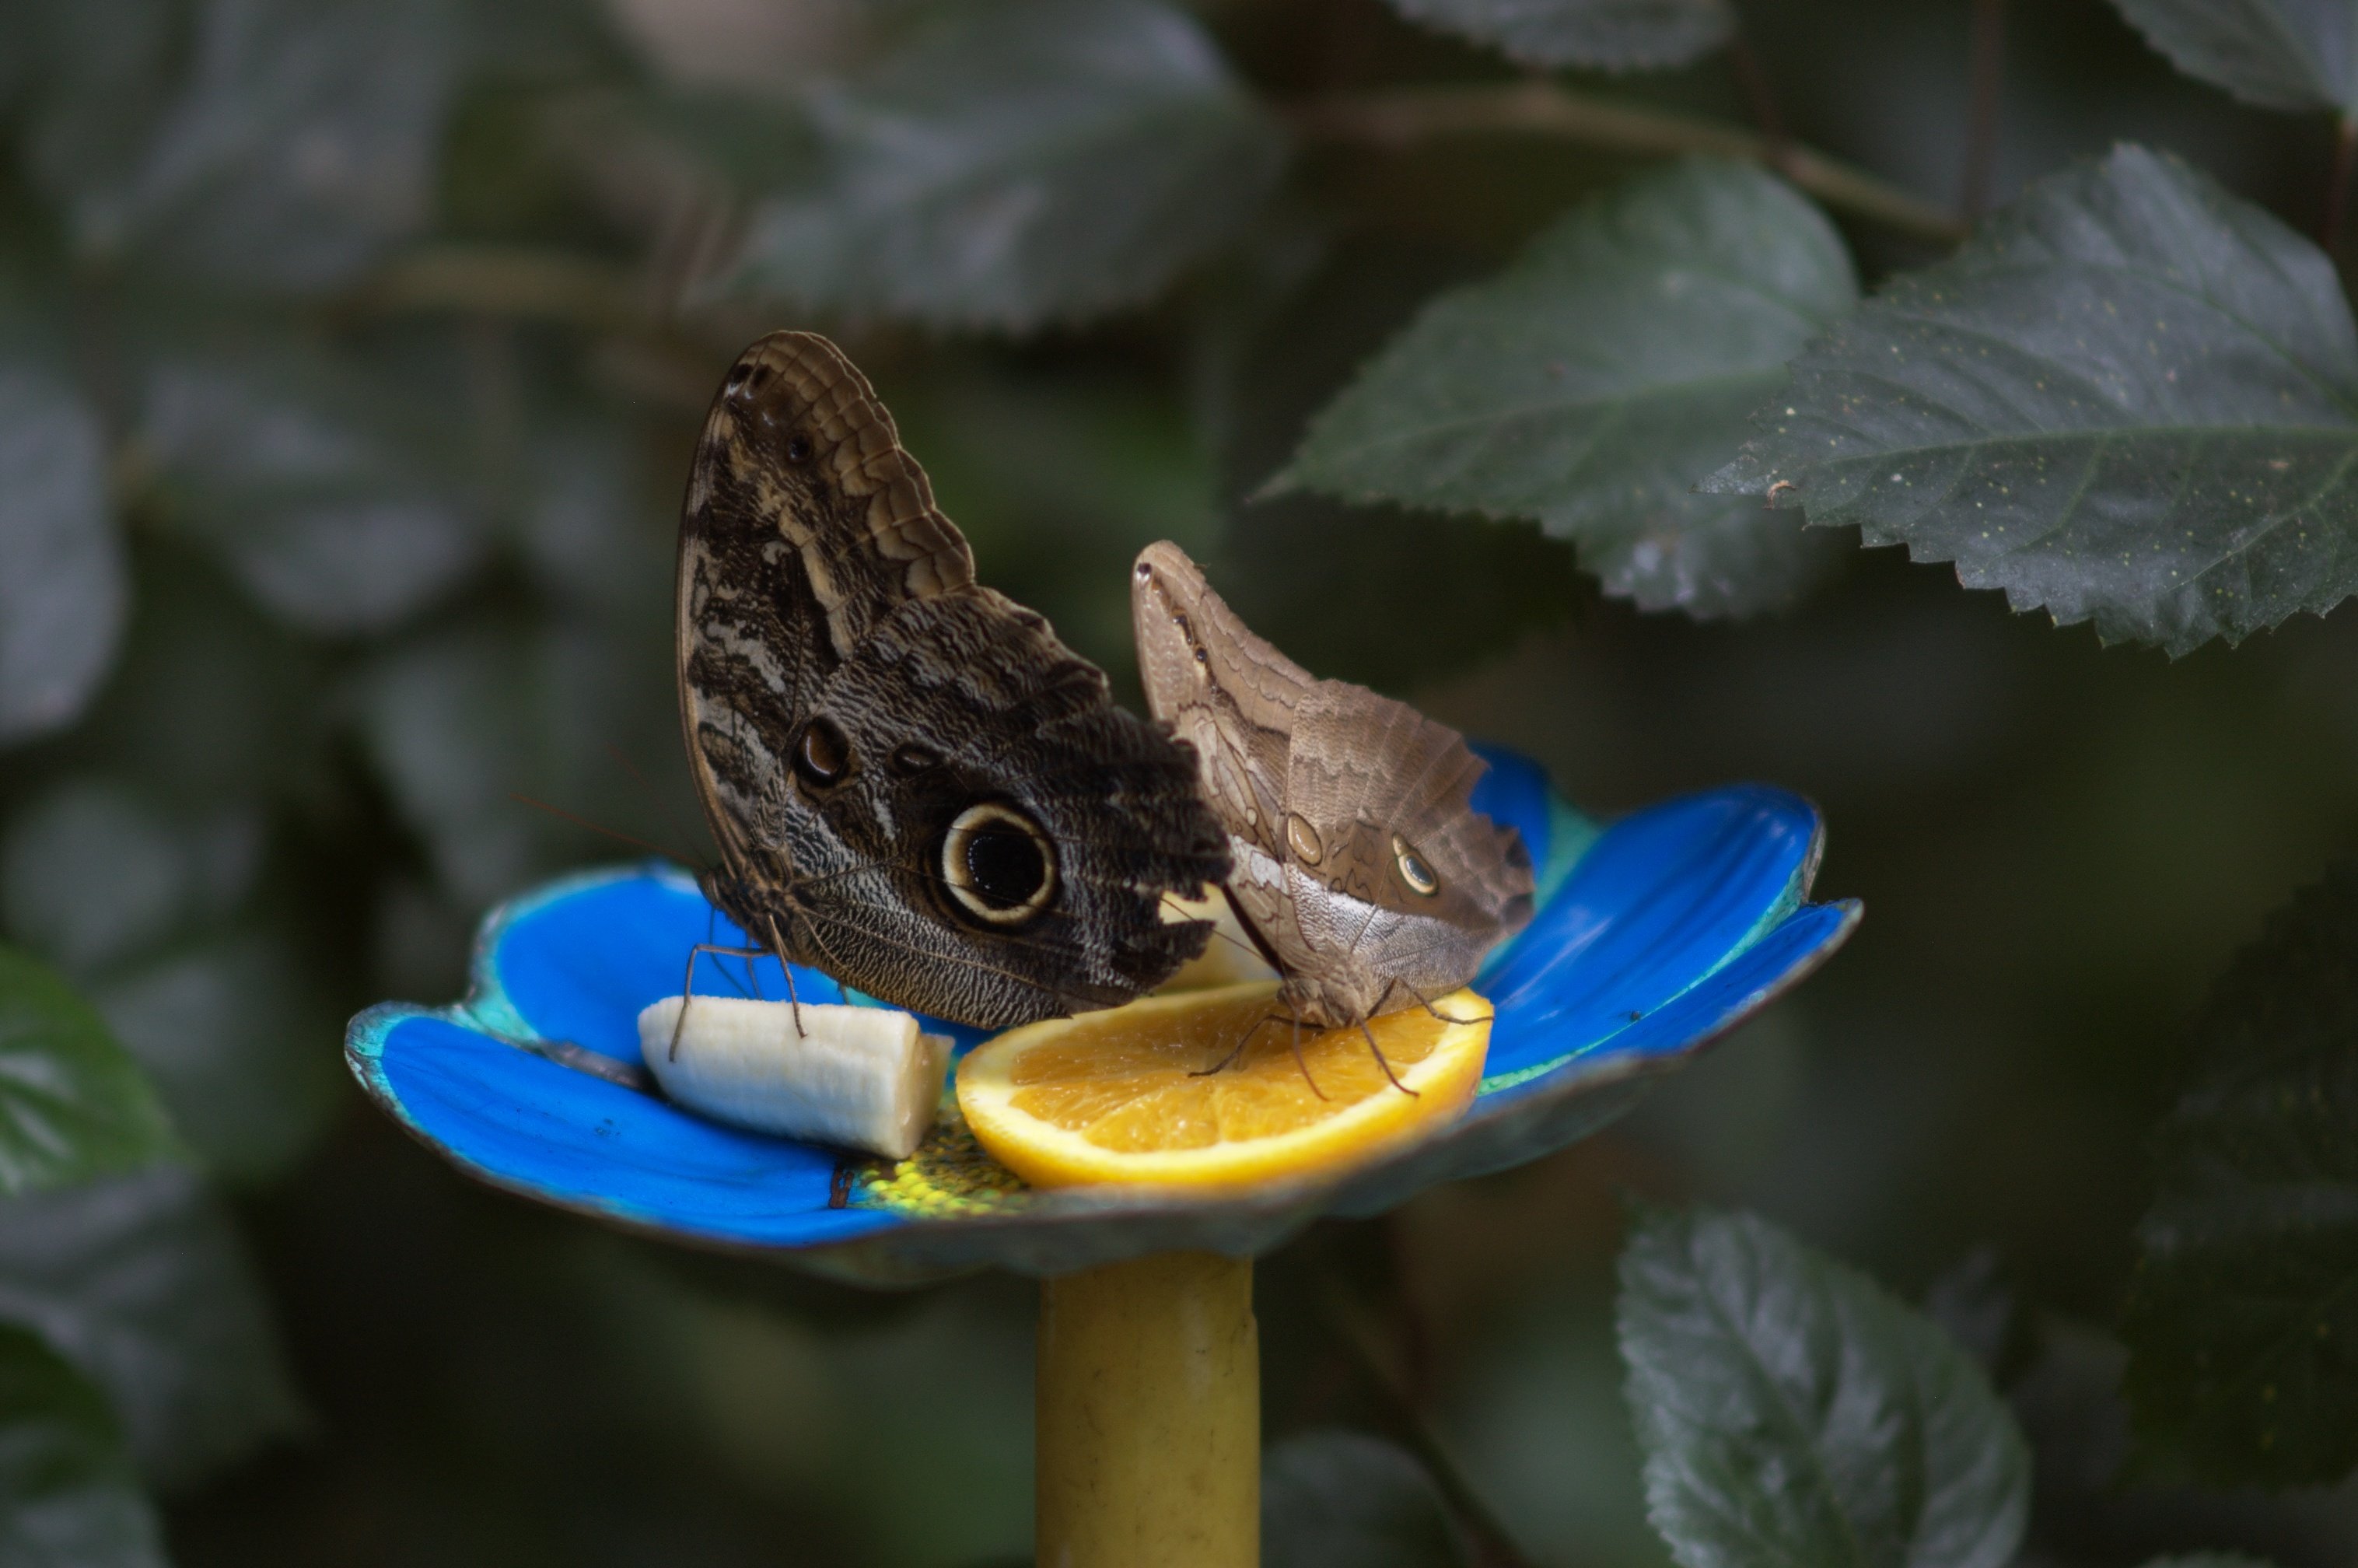
nature, leaf, flower, wildlife, insect, butterfly, fauna, invertebrate, rawtherapee, germany, deutschland, walimex, samyang, pentax, 85mm, mecklenburgvorpommern, lenstagged, steffenzahn, k100d, justpentax, iamflickr, usedom, 85mmf14, walimex85mm, walimexpro8514if, trassenheide, macro photography, pollinator, moths and butterflies